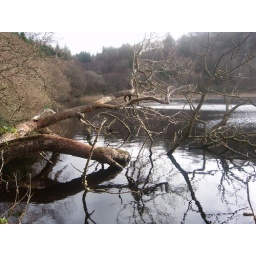
Oops this tree fell in the water at Aros park!